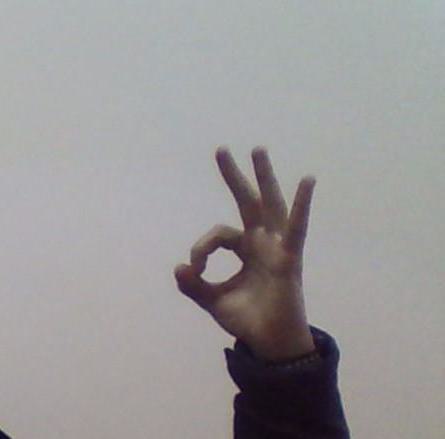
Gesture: ok